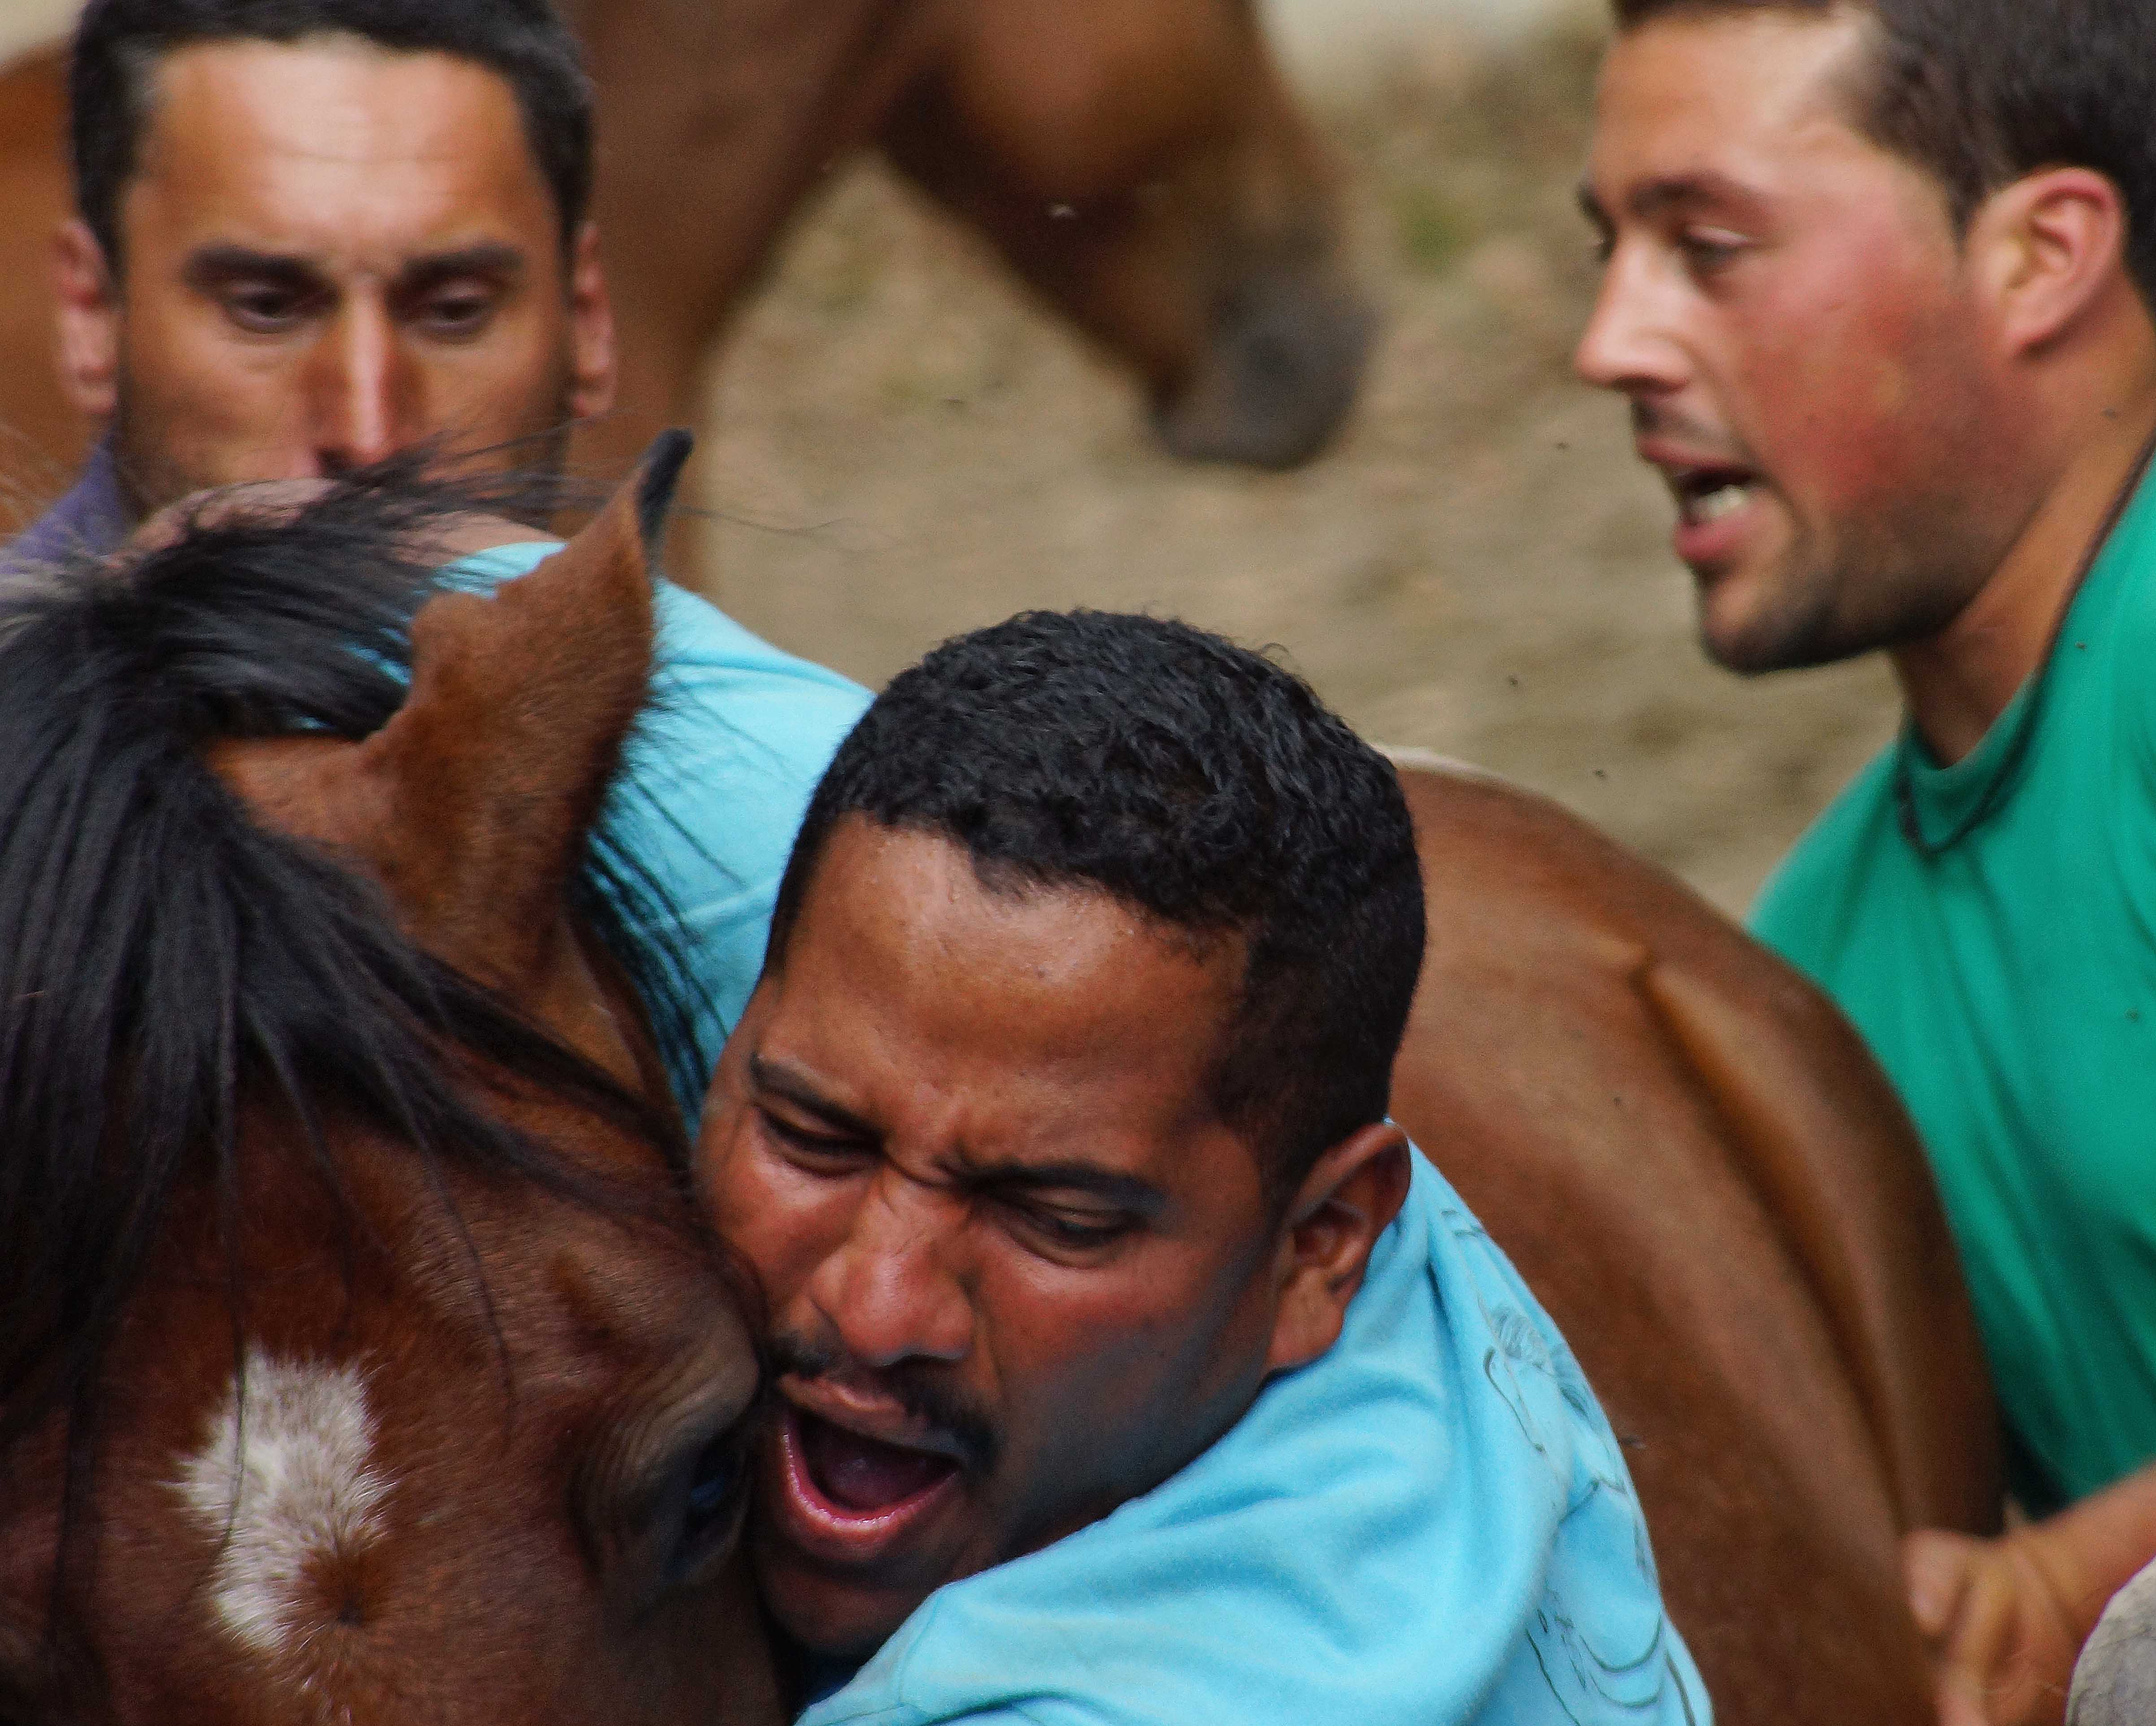
man, person, people, photo, male, horse, muscle, spain, animals, galicia, pontevedra, caballos, a77, espana, g, ggl1, gaby1, xovesphoto, animales, varios, some, xelodegalicia, sonya77v, cotobade, sonyslta77v, tamrom55200, rapadasbestas, interaction, gabrielcoru a, romer a, cuspedri os